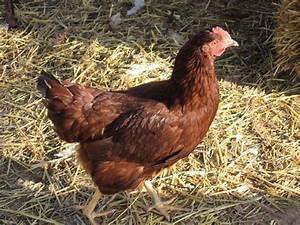
Label: chicken